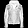
Label: Coat